Racine, Wisconsin

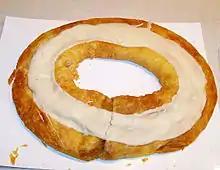
Kringle from Racine

According to the United States Census Bureau, the city has a total area of , of which, is land and is water.